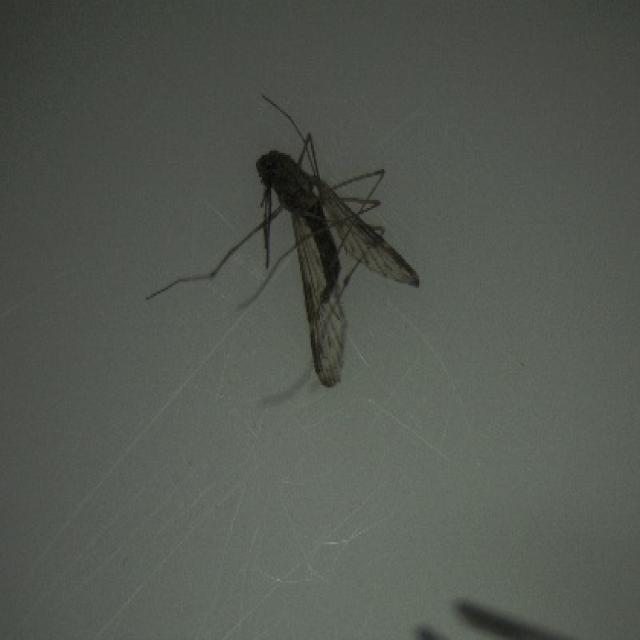
Species: anopheles_sinensis